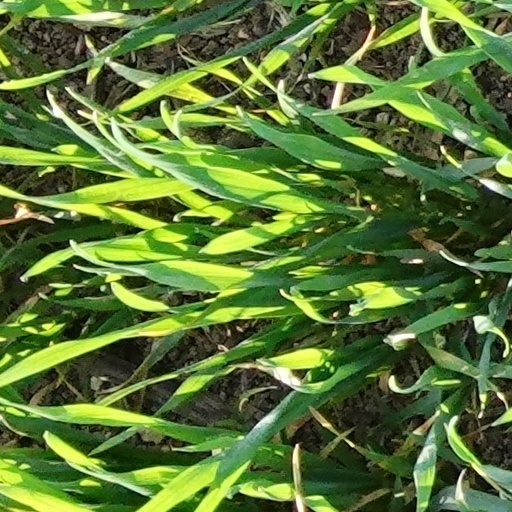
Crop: wheat